Geometry

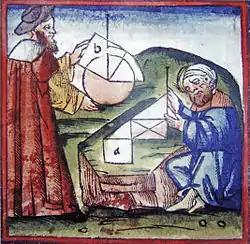
A European and an Arab practicing geometry in the 15th century

The earliest recorded beginnings of geometry can be traced to ancient Mesopotamia and Egypt in the 2nd millennium BC. Early geometry was a collection of empirically discovered principles concerning lengths, angles, areas, and volumes, which were developed to meet some practical need in surveying, construction, astronomy, and various crafts. The earliest known texts on geometry are the Egyptian Rhind Papyrus (2000–1800 BC) and Moscow Papyrus, and the Babylonian clay tablets, such as Plimpton 322 (1900 BC). For example, the Moscow Papyrus gives a formula for calculating the volume of a truncated pyramid, or frustum. Later clay tablets (350–50 BC) demonstrate that Babylonian astronomers implemented trapezoid procedures for computing Jupiter's position and motion within time-velocity space. These geometric procedures anticipated the Oxford Calculators, including the mean speed theorem, by 14 centuries. South of Egypt the ancient Nubians established a system of geometry including early versions of sun clocks.